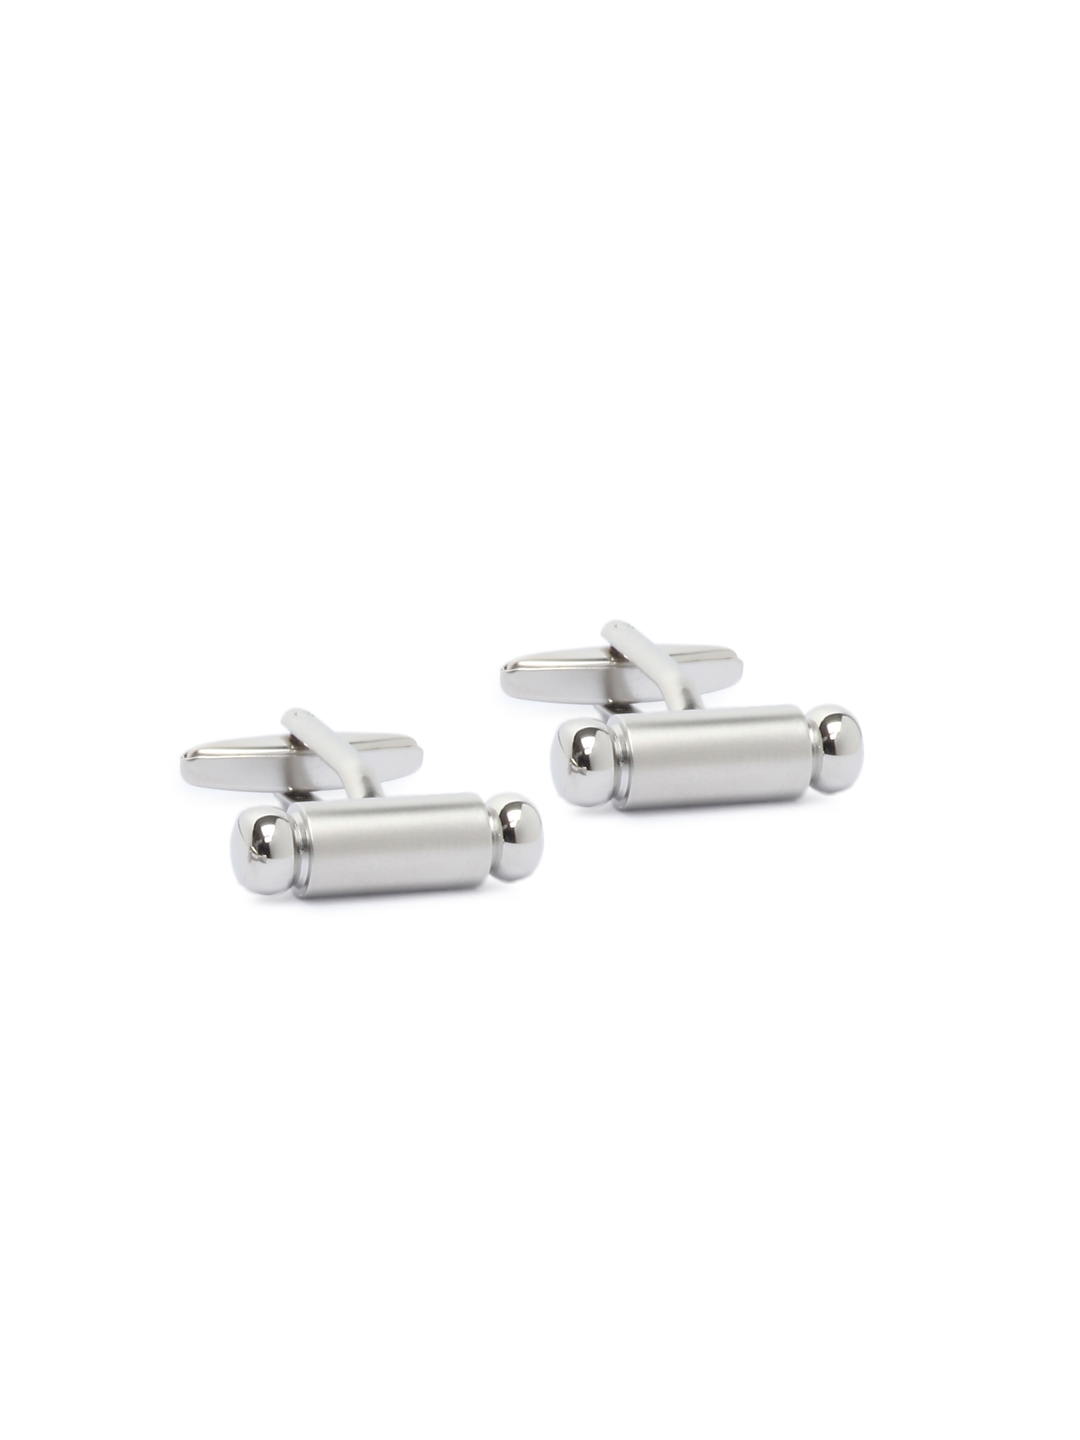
Hakashi Men Steel Cufflinks
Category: Accessories / Cufflinks / Cufflinks
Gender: Men
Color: Steel
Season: Summer 2012
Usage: Casual